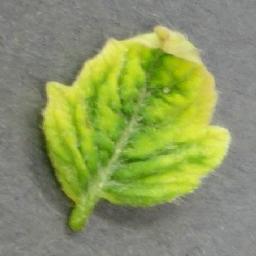
Label: Tomato___Tomato_Yellow_Leaf_Curl_Virus